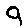
Label: 9